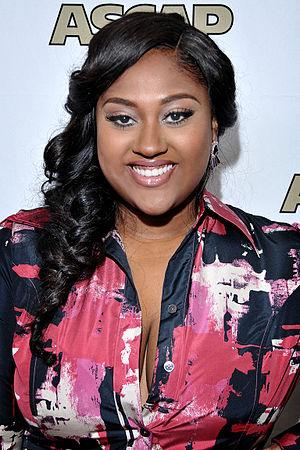
Jazmine Sullivan, née le 9 avril 1987 à Philadelphie, Pennsylvanie, est une chanteuse américaine de soul et R&B.